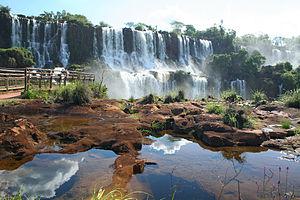
Le Paraná est un fleuve qui s'écoule des hauts plateaux brésiliens vers l'Argentine pour se jeter dans l'océan Atlantique. Avec ses affluents, il constitue le troisième réseau hydrographique du monde, après ceux de l'Amazone et du Congo.